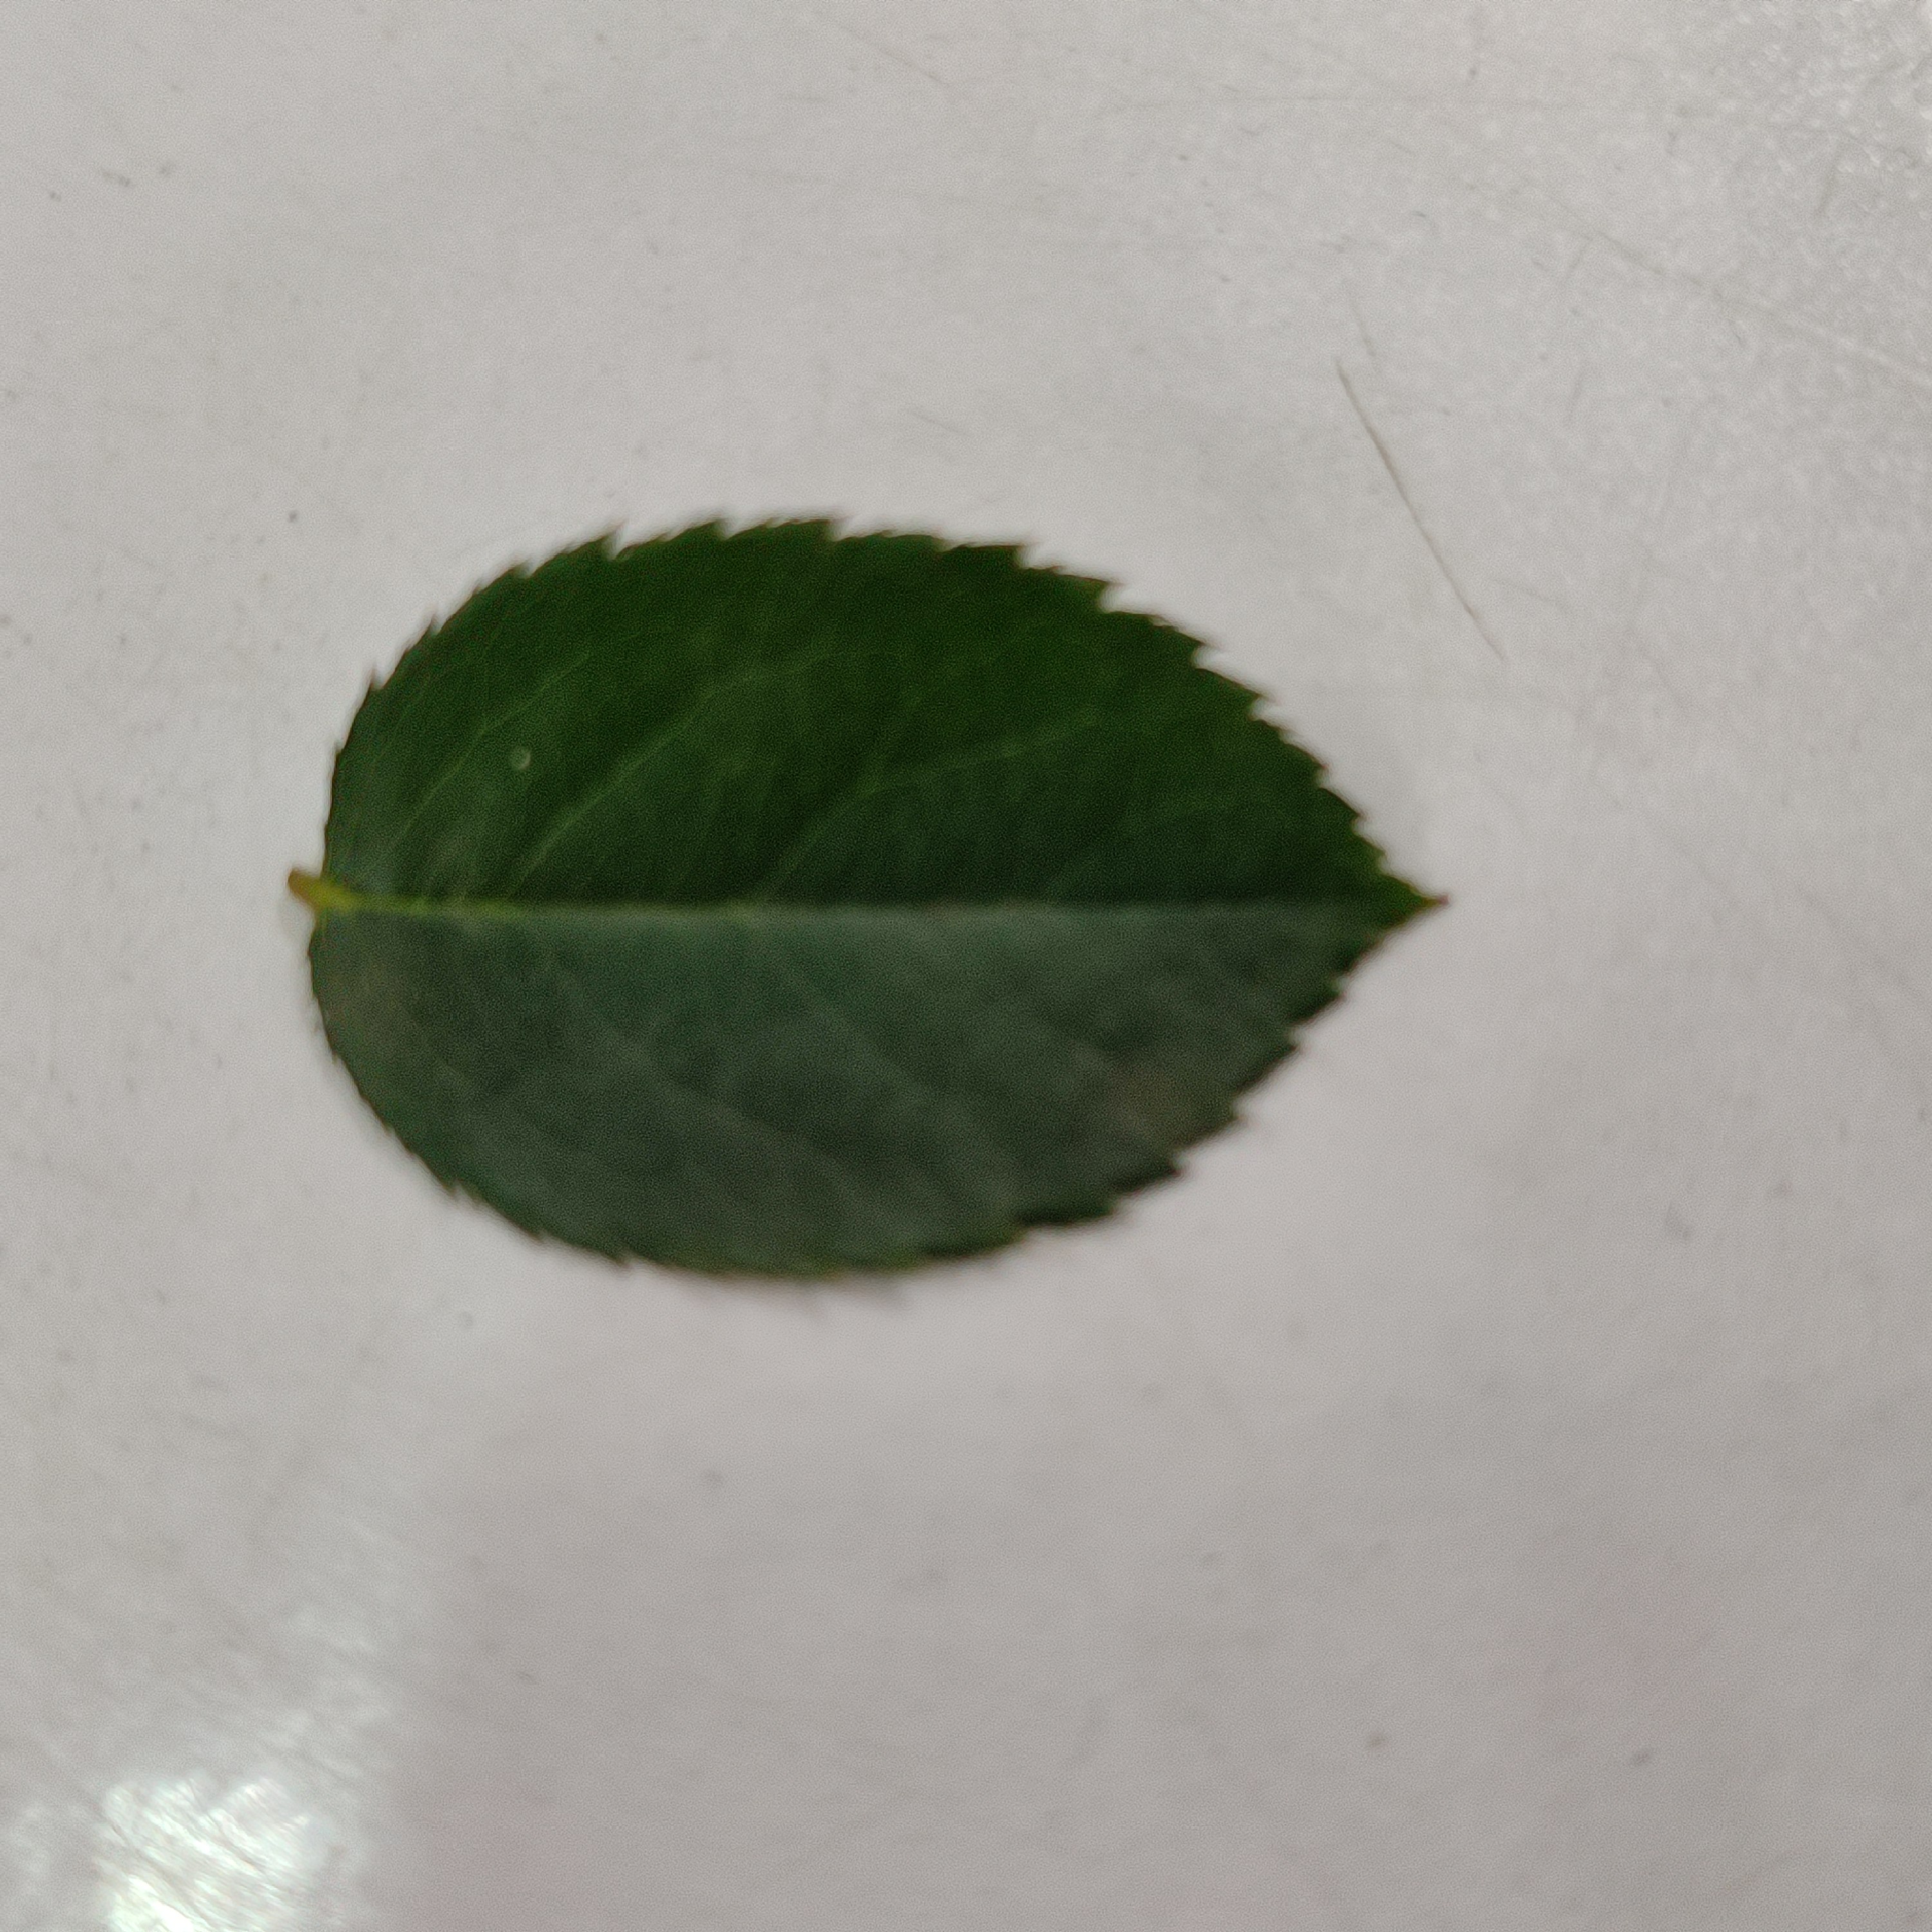
Label: Healthy Leaf